Fallout: Brotherhood of Steel

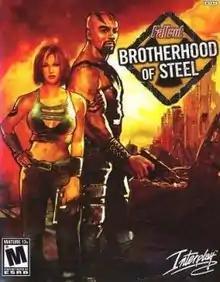
North American Xbox cover art

Fallout: Brotherhood of Steel is a 2004 action role-playing game developed and published by Interplay Entertainment. It was released for the PlayStation 2 and Xbox, and was the first entry in the "Fallout" series to be released for home video game consoles. Set in the year 2208, the player controls an initiate of the Brotherhood of Steel, a militant organization that attempts to bring order to a world that has been decimated by nuclear warfare. Critics often compared "Fallout: Brotherhood of Steel" to a hack and slash game, due to its emphasis on fast-paced combat and encounters with large groups of enemies. "Fallout: Brotherhood of Steel" does not feature an open world map like other "Fallout" games, and is instead linear in design.